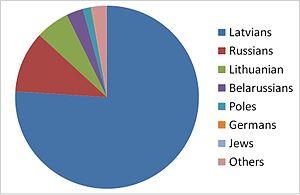
Distribtution proportionelle des différentes ethnies à Bauska, Lettonie. Selon la Wikipédia anglophone